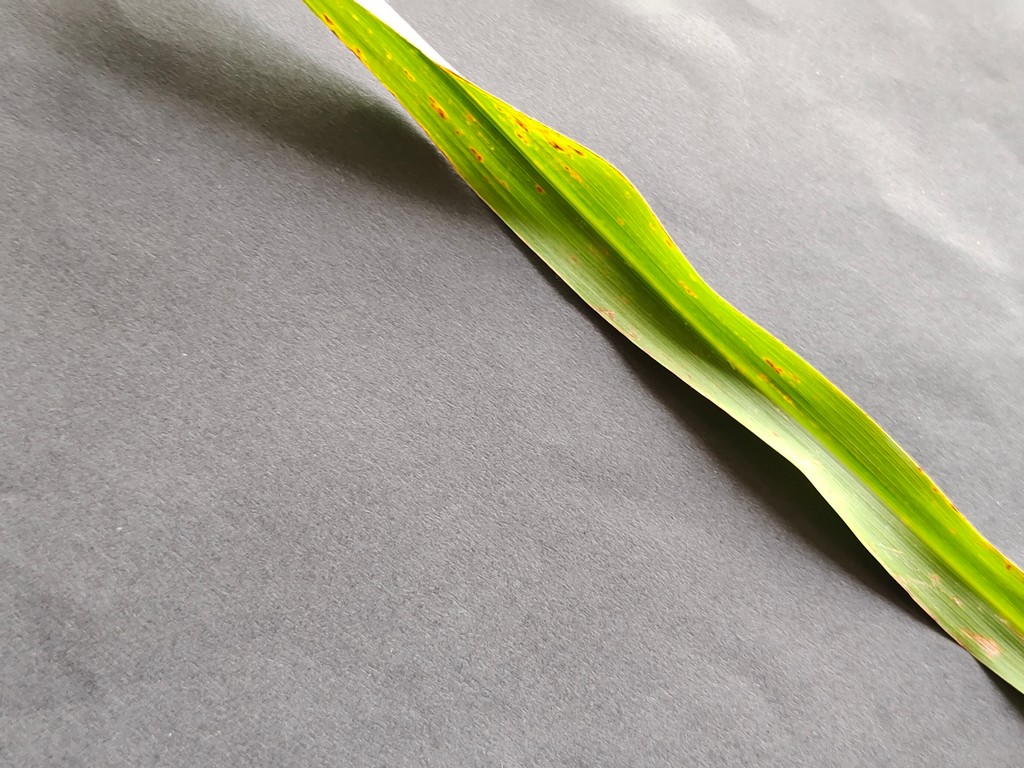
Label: Unhealthy